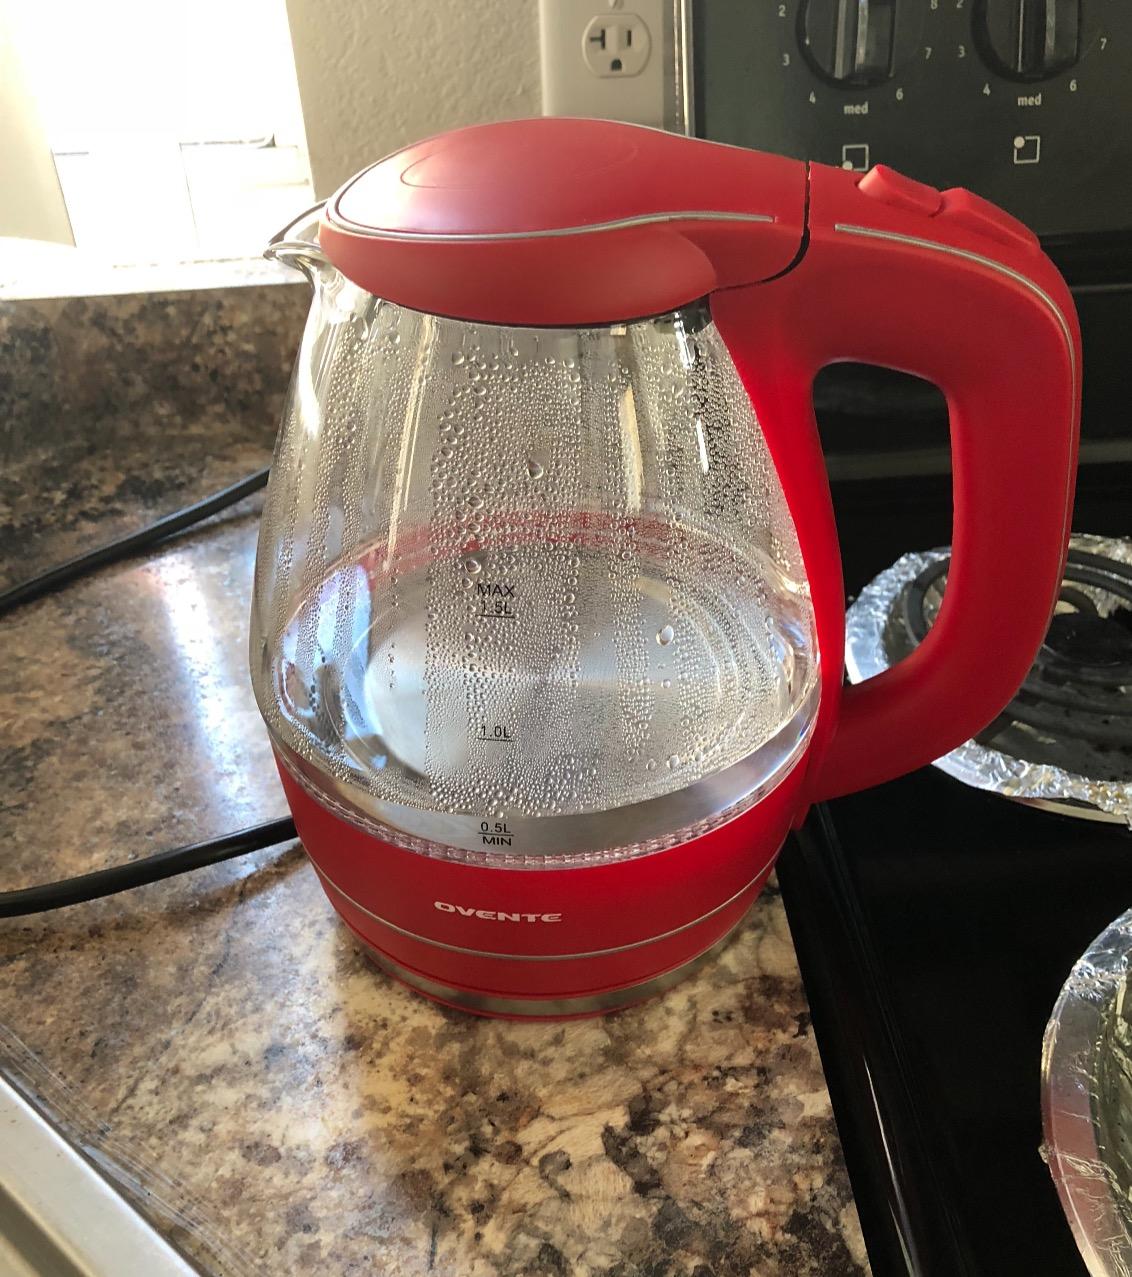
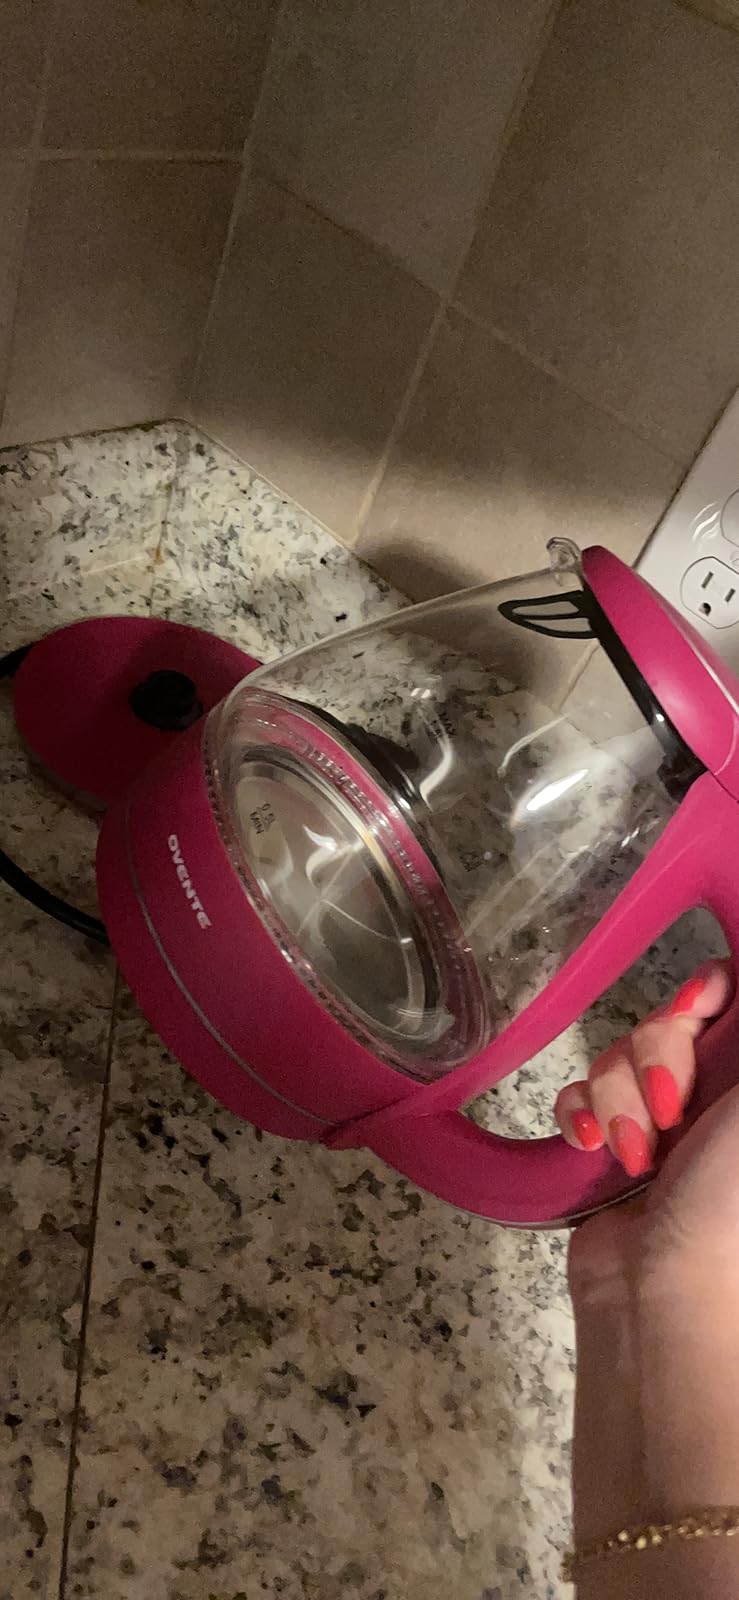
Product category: items_kettle
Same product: no